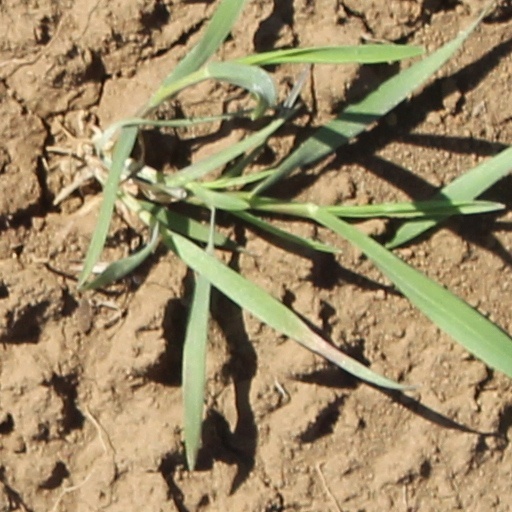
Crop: wheat